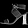
Label: Sandal